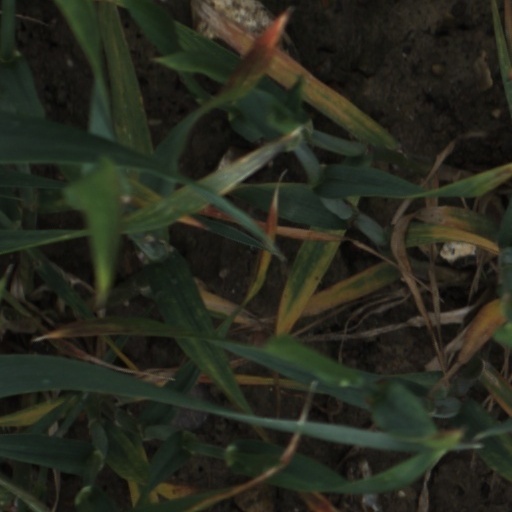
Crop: wheat